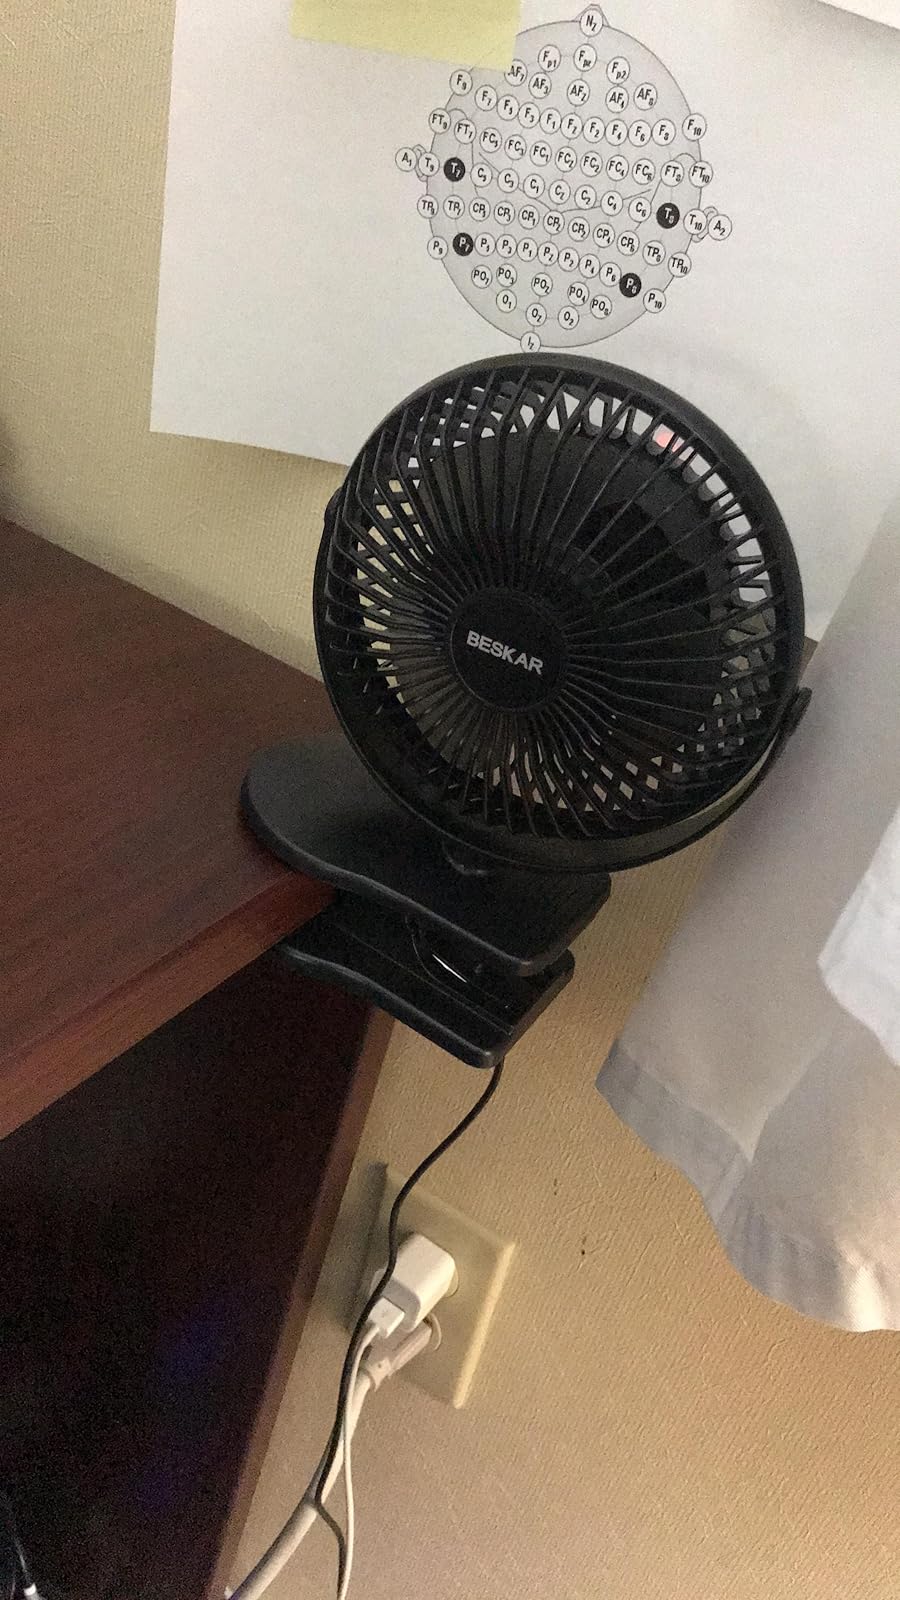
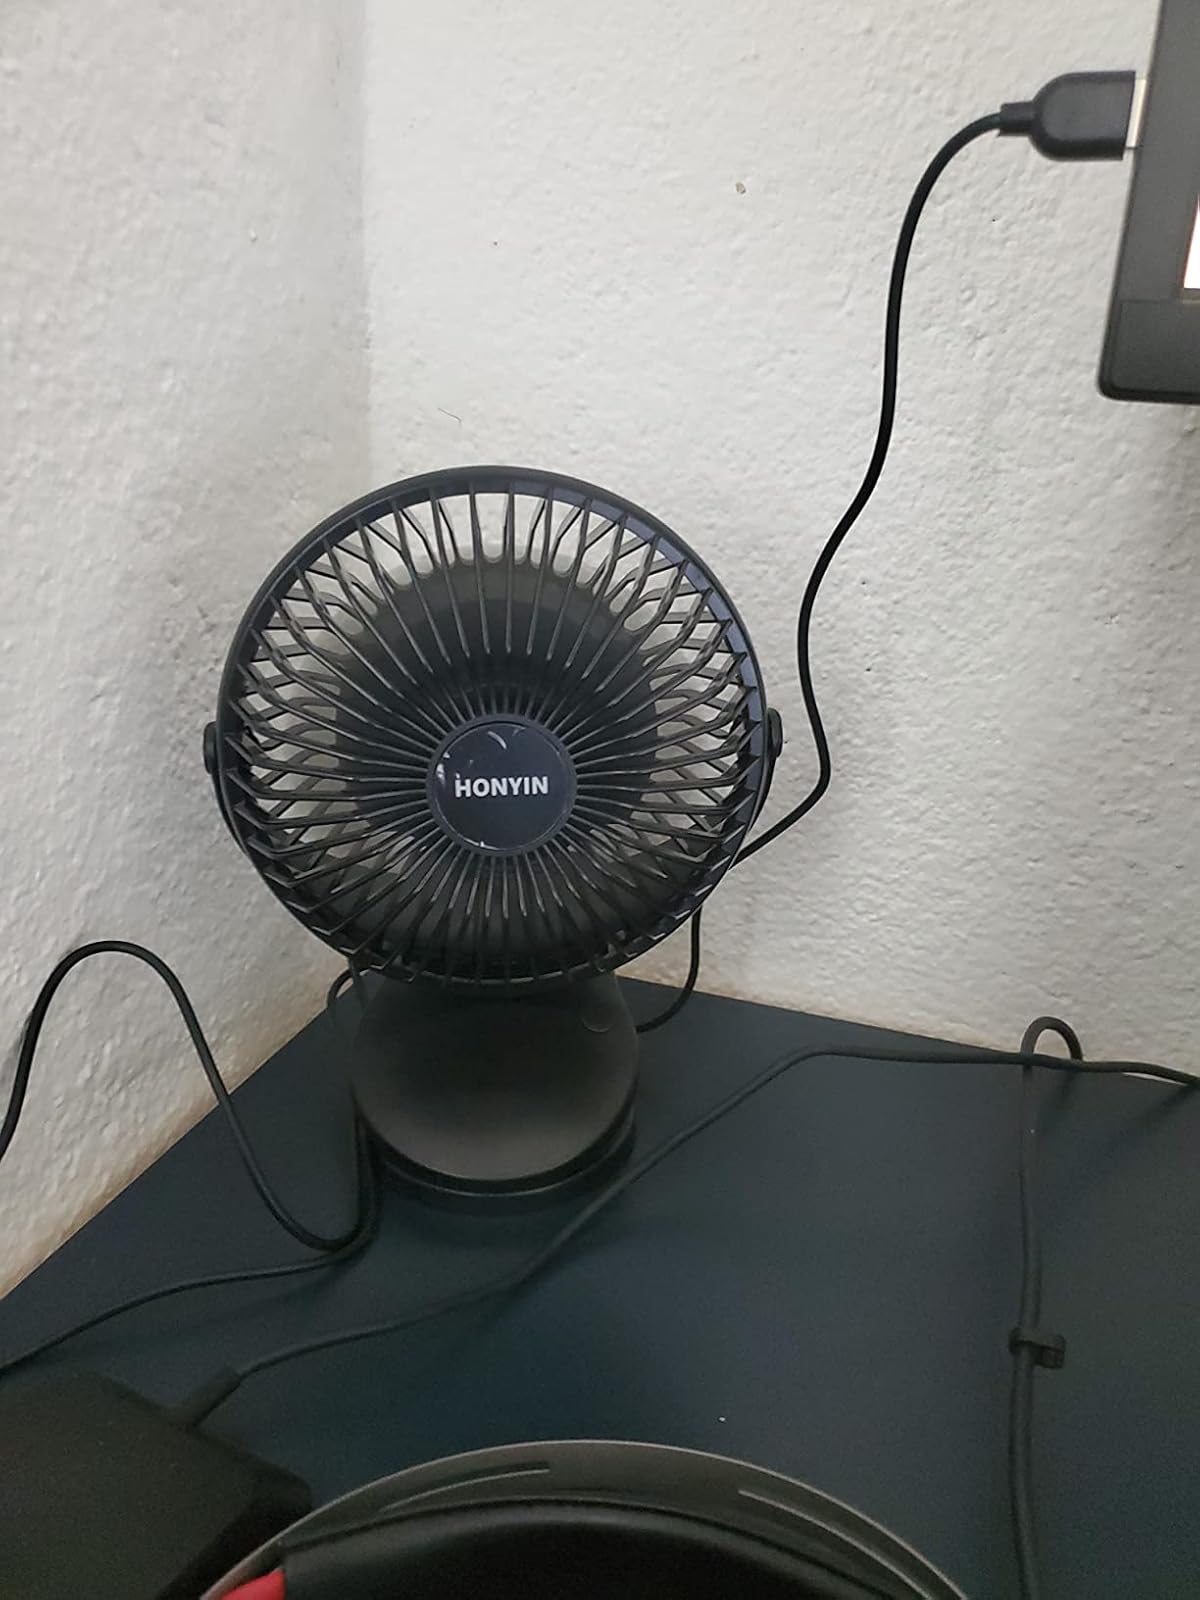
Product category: fan
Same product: yes